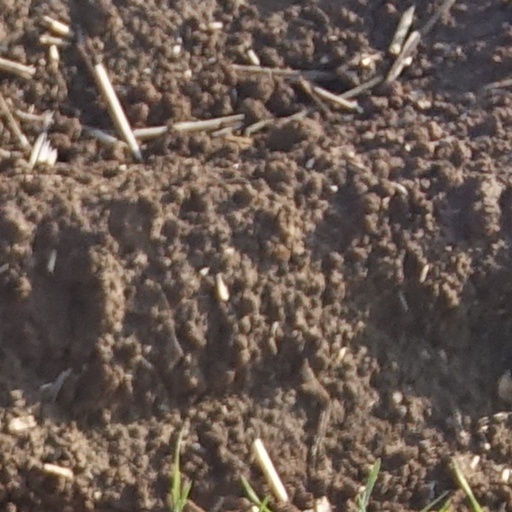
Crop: wheat